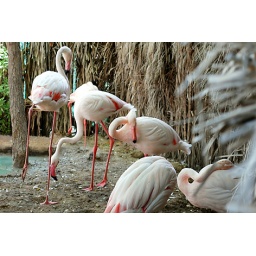
Dubai bird sanctuary Shat al Khor is home to thousands of flamingos in winter (thanks somesh)